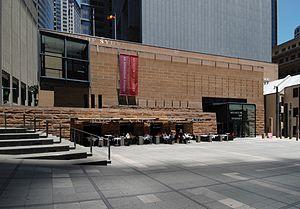
Le musée de Sydney est construit sur les ruines de la maison du premier gouverneur de Nouvelle-Galles du Sud, Arthur Phillip au coin des actuelles Bridge et Phillip Streets, à Sydney en Australie. La maison, qui fut le premier siège du gouvernement australien a été construite en 1788 et dégagée par les archéologues en 1983. Le musée a été construit dans le cadre du projet de la Governor Phillip Tower.